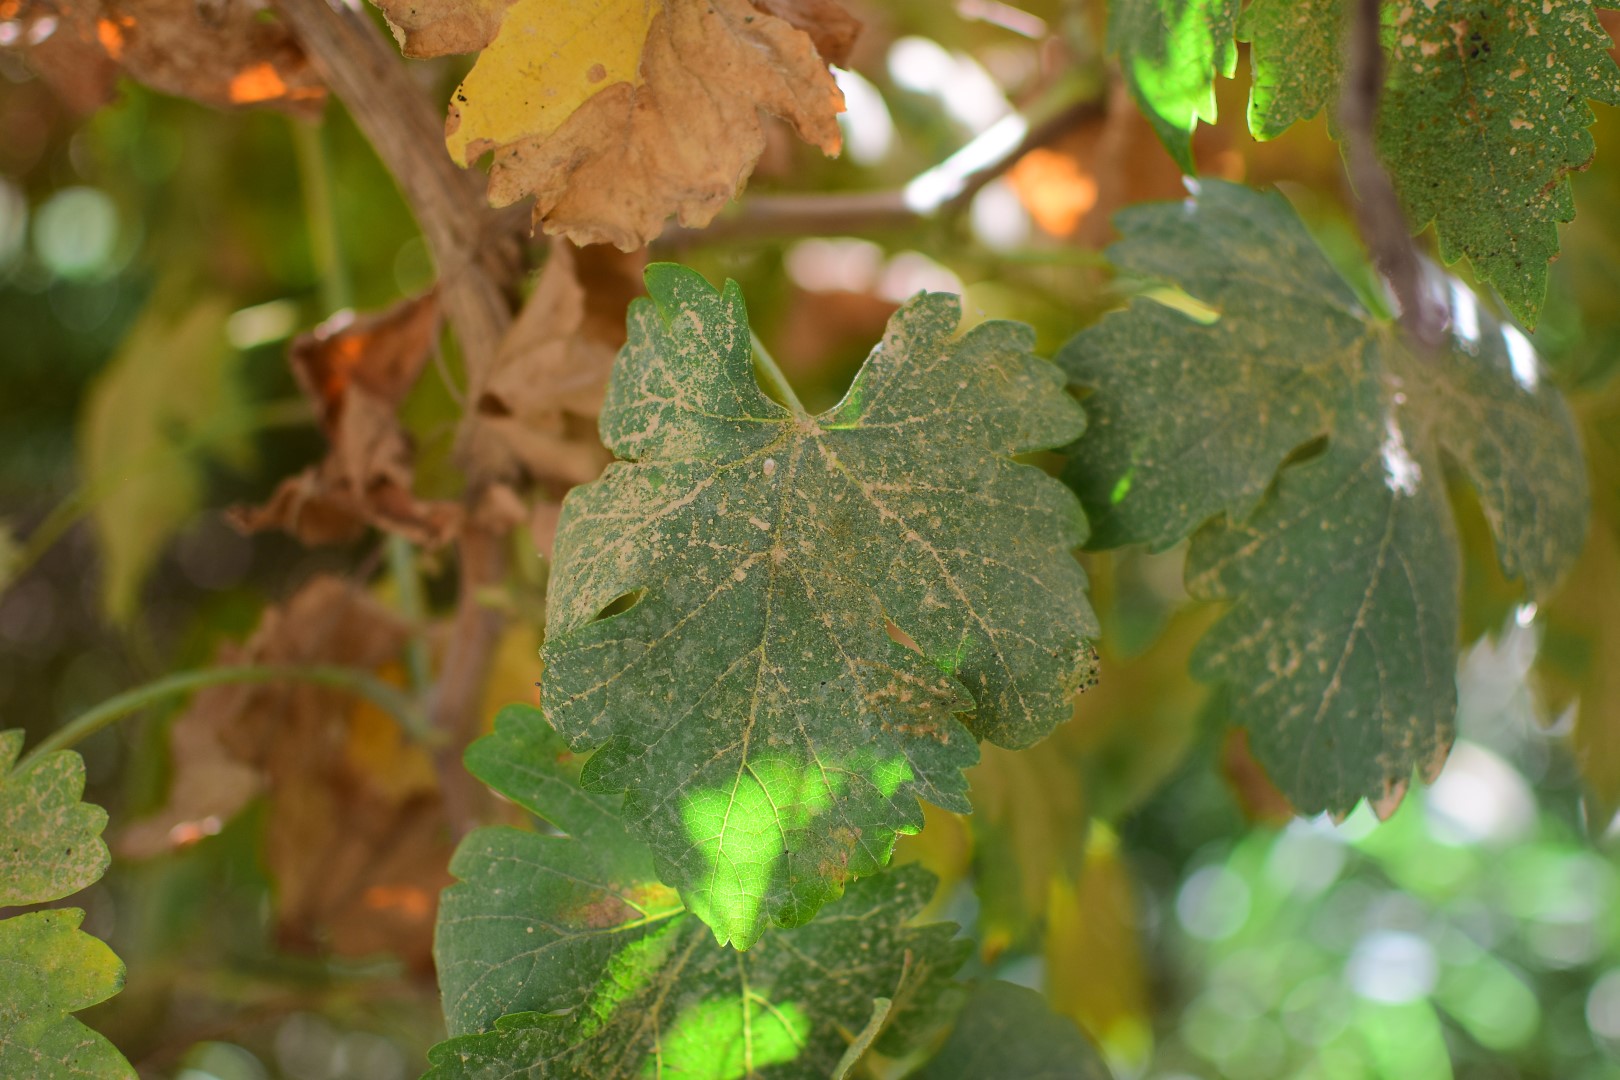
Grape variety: Halawani